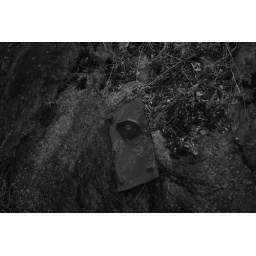
A metal plate on a cliff near the water where we (me and my brother) found the safe and the machine